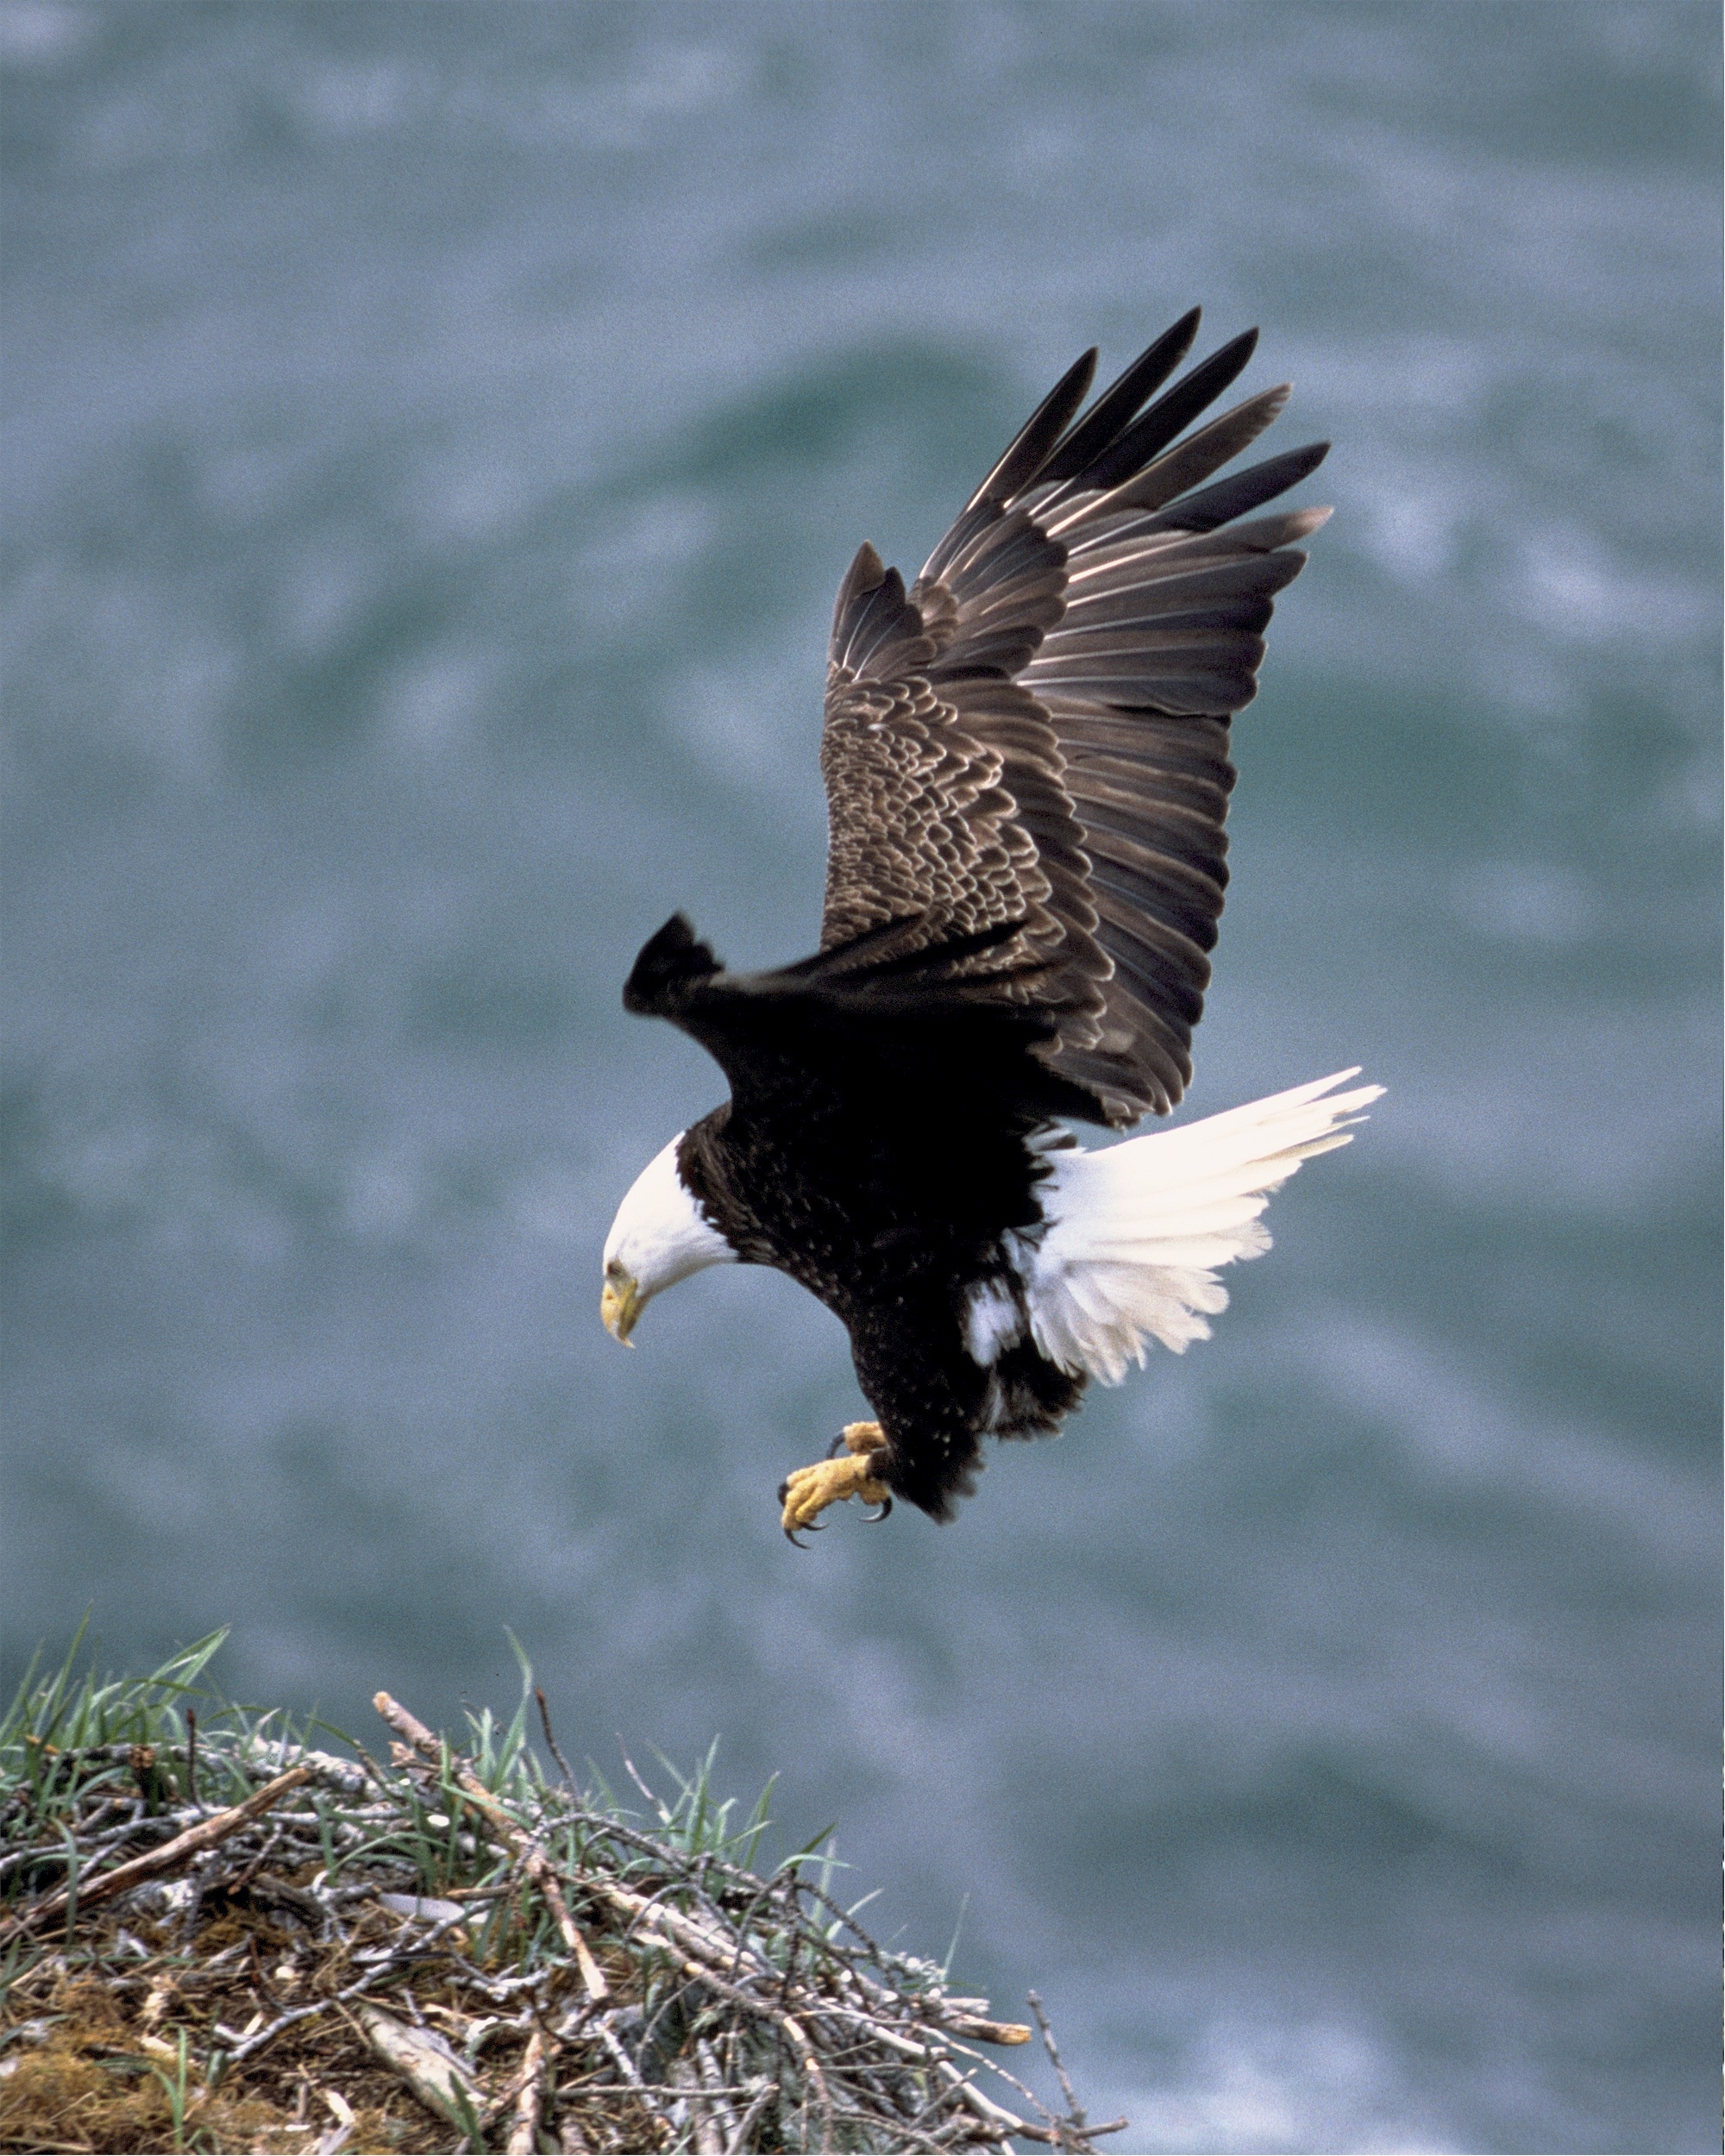
bird, wing, white, flying, wildlife, wild, beak, symbol, flight, eagle, predator, fauna, bird of prey, bald eagle, bald, national, feathers, vertebrate, nest, landing, talons, hunter, prey, haliaeetus leucocephalus, usfws, accipitriformes